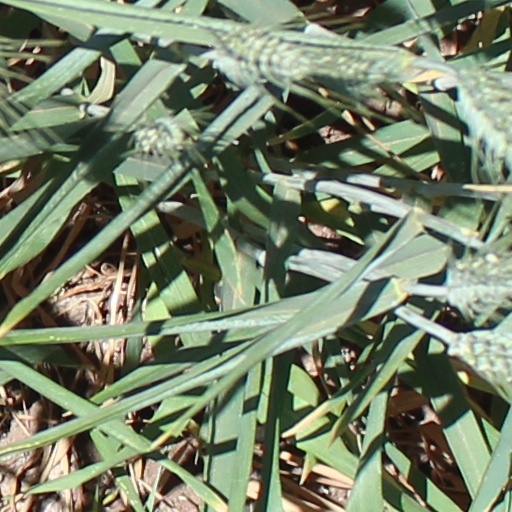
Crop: wheat